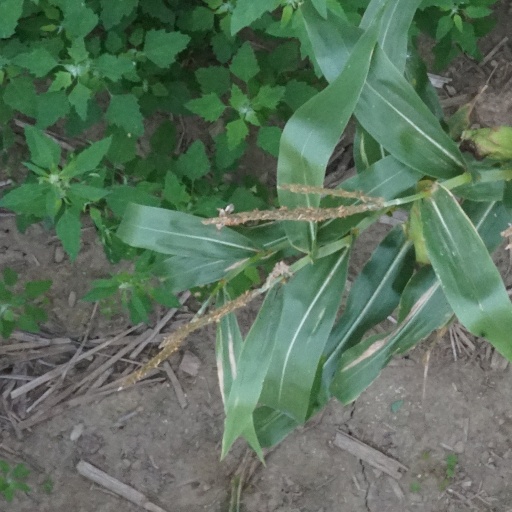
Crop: maize; corn